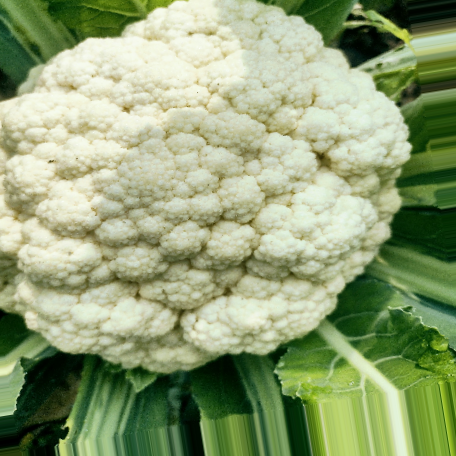
Label: Disease Free